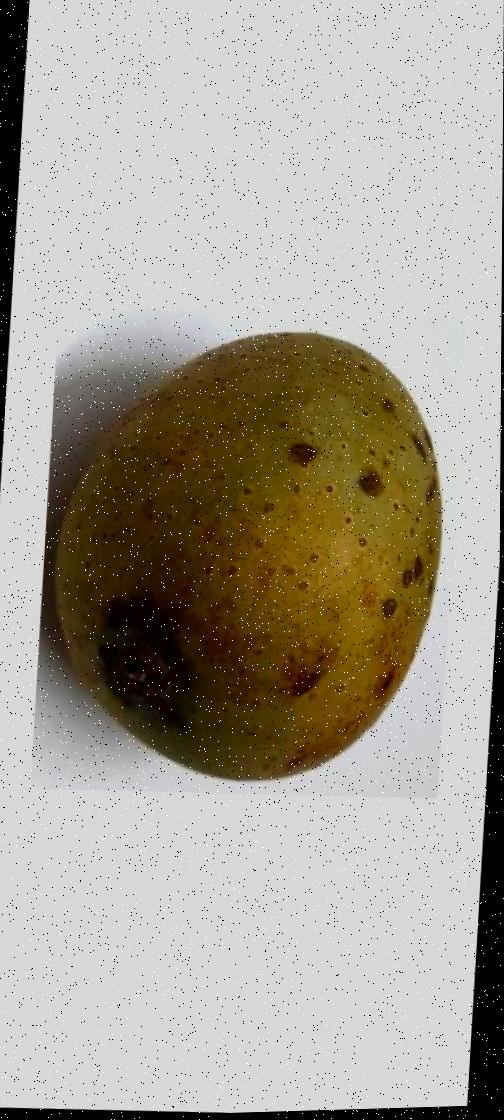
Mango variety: Gourmoti